Princess Beatrice

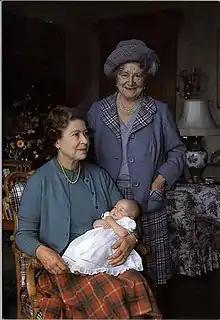
Beatrice with her grandmother Queen Elizabeth II and great-grandmother Queen Elizabeth the Queen Mother, 1988

Beatrice was born at 8:18 pm on 8 August 1988 at the Portland Hospital in London, the elder child of the Duke and Duchess of York, and fifth grandchild of Queen Elizabeth II and Prince Philip, Duke of Edinburgh. She was baptised in the Chapel Royal at St James's Palace on 20 December 1988, her godparents being Viscount Linley (her father's cousin, now the 2nd Earl of Snowdon); the Duchess of Roxburghe (now Lady Jane Dawnay); Peter Palumbo (now Lord Palumbo); Gabrielle Greenall (the Hon. Mrs John Greenall); and Carolyn Cotterell. Her name, an unexpected choice, was not announced until almost two weeks after her birth. Her younger sister, Princess Eugenie, was born in 1990.